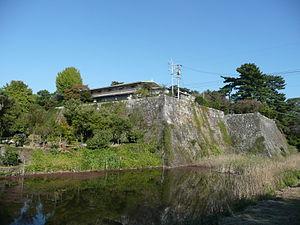
Kurume est la troisième ville la plus peuplée de la préfecture de Fukuoka, dans l'Ouest du Japon.
Le domaine de Kurume est un domaine féodal japonais de la période Edo dirigé par le clan Arima. Il se trouve dans la province de Chikugo, de nos jours à Kurume.